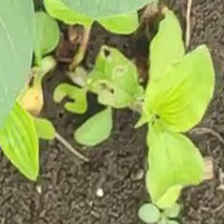
Weed species: Kena_(Commplina_benghalensio)